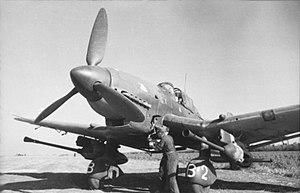
Un Junkers Ju 87G Stuka armé de canons antichars Bordkanone de 37 mm sous les ailes, sur un aérodrome en Union soviétique occupée, en cours de démarrage à l'aide d'une manivelle. Il s'agit de l'avion de l'as allemand Hans-Ulrich Rudel. Ainsi armé, le Ju 87 était surnommé le Kanonenvogel, «
Le Schlachtgeschwader 2 est une unité d'attaque au sol de la Luftwaffe pendant la Seconde Guerre mondiale.
Le Junkers Ju 87 est le plus connu des bombardier en piqué de la Luftwaffe employé durant la Seconde Guerre mondiale. En allemand, « bombardier en piqué » se traduit par Sturzkampfflugzeug, composé de trois mots : « Sturz », « Kampf » et « Flugzeug » — soit littéralement « avion de combat en piqué ». En abrégé, le mot donne « Stuka », terme qui fut depuis presque invariablement associé au Ju 87, bien que les Stukas soient une catégorie d'avions, et non un terme désignant un unique modèle.
Hans-Ulrich Rudel était un pilote allemand de Stuka et un membre convaincu du NSDAP. Il a été le militaire allemand le plus décoré de la Seconde Guerre mondiale et le seul à avoir reçu la croix de chevalier de la croix de fer avec feuilles de chêne et glaives en or et brillants. Il est resté un nazi impénitent jusqu'à la fin de sa vie, suscitant à plusieurs reprises la controverse par ses prises de position.
Le Bordkanone BK 37, autrement dit le canon « embarqué » ou « intégré » de 37 mm fut un canon automatique anti-char de 37 mm développé et construit par Rheinmetall. Il fut monté durant la Seconde Guerre mondiale sur les avions de guerre de la Luftwaffe tout comme les versions de Junkers Ju 87 de type D-3 et G-2, les Henschel Hs 129 B-2/R3, les Messerschmitt Bf 110 G-2/R1-3 et d'autres également. Le canon BK 37 pouvait être attaché sous les ailes ou sous le fuselage de l'appareil en tant que pod indépendant, autonome avec un magasin de 12 coups. Il tirait des obus constituées d'un noyau dur en tungstène ou bien des obus explosifs de calibre 37x263B mm à 160 coups par minute.